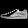
Label: Sneaker